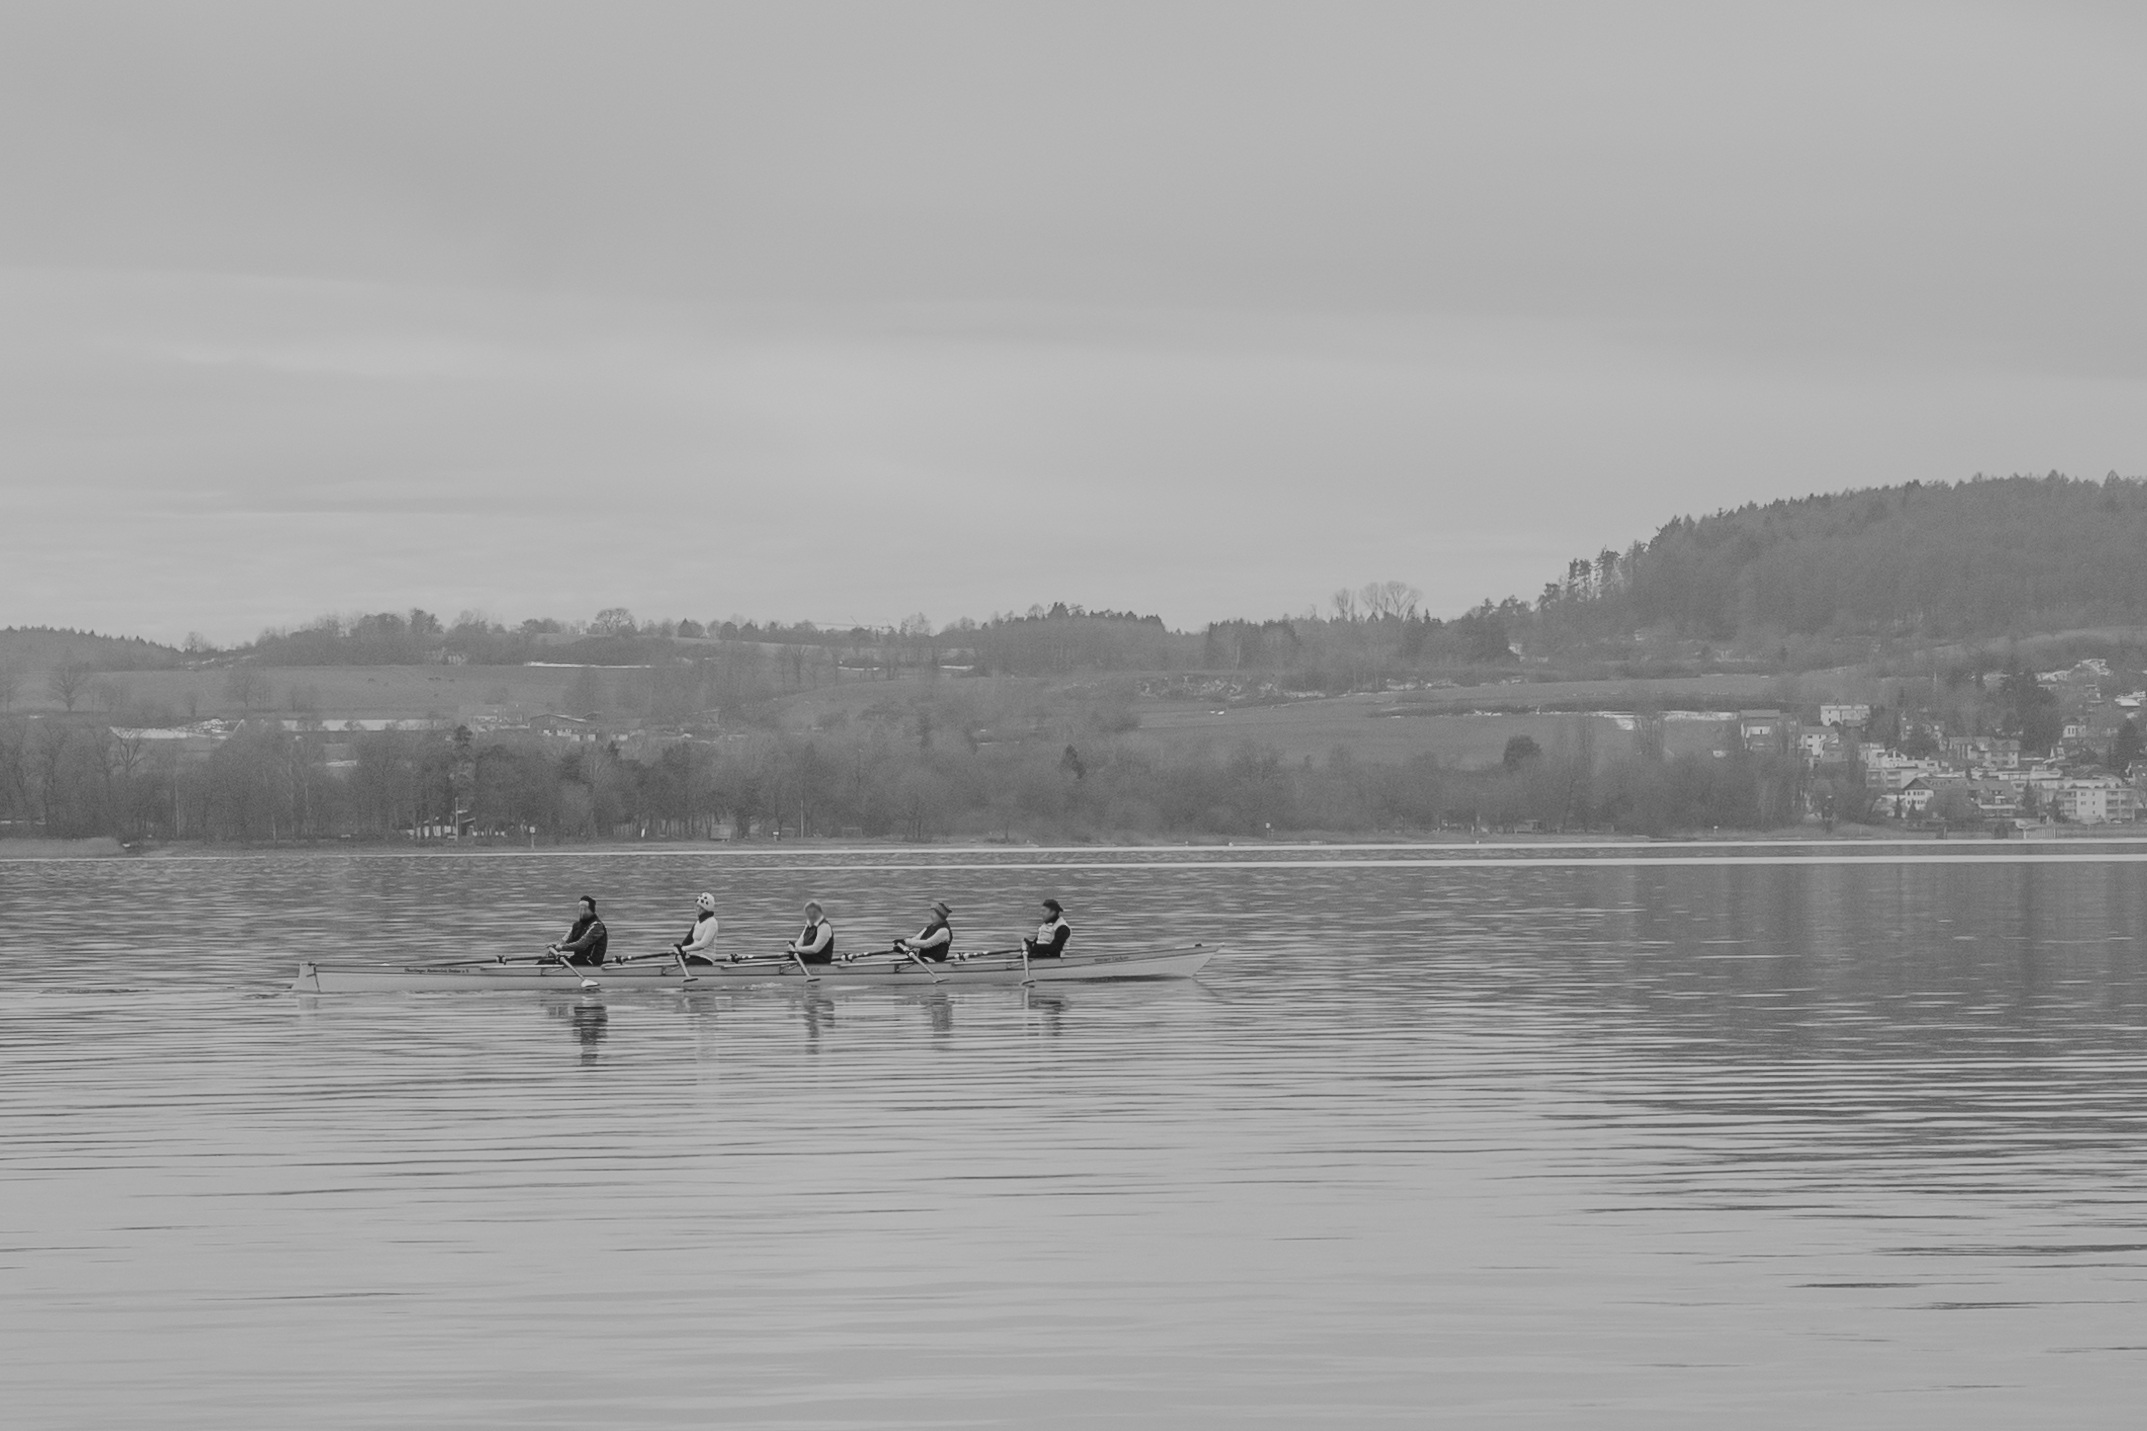
sea, water, nature, black and white, group, boat, lake, view, river, ship, boot, paddle, vehicle, reservoir, monochrome, together, rowing boat, boating, wetland, rowing, loch, canoeing, light reflections, lake constance, monochrome photography, atmospheric phenomenon, watercraft rowing, sports training